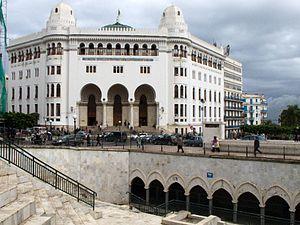
Jules Voinot, né le 21 octobre 1855 et mort à Alger en 1913, était un architecte français. Ses réalisations sont caractéristiques de l'architecture néo-mauresque. Son père Auguste faisait partie des premiers employés du service algérien des Bâtiments Civils. Son frère Edmond Voinot fut le 19ème maire d'Alger de 1899 à 1901. Il s'intèresse à l'architecture traditionnelle par le biais des ksours d'Afrique du Nord.
Tafourah - Grande Poste est une station de la ligne 1 du métro d'Alger.
Le métro d'Alger, est un réseau ferroviaire de transport urbain de type métro desservant la ville d'Alger depuis 2011.